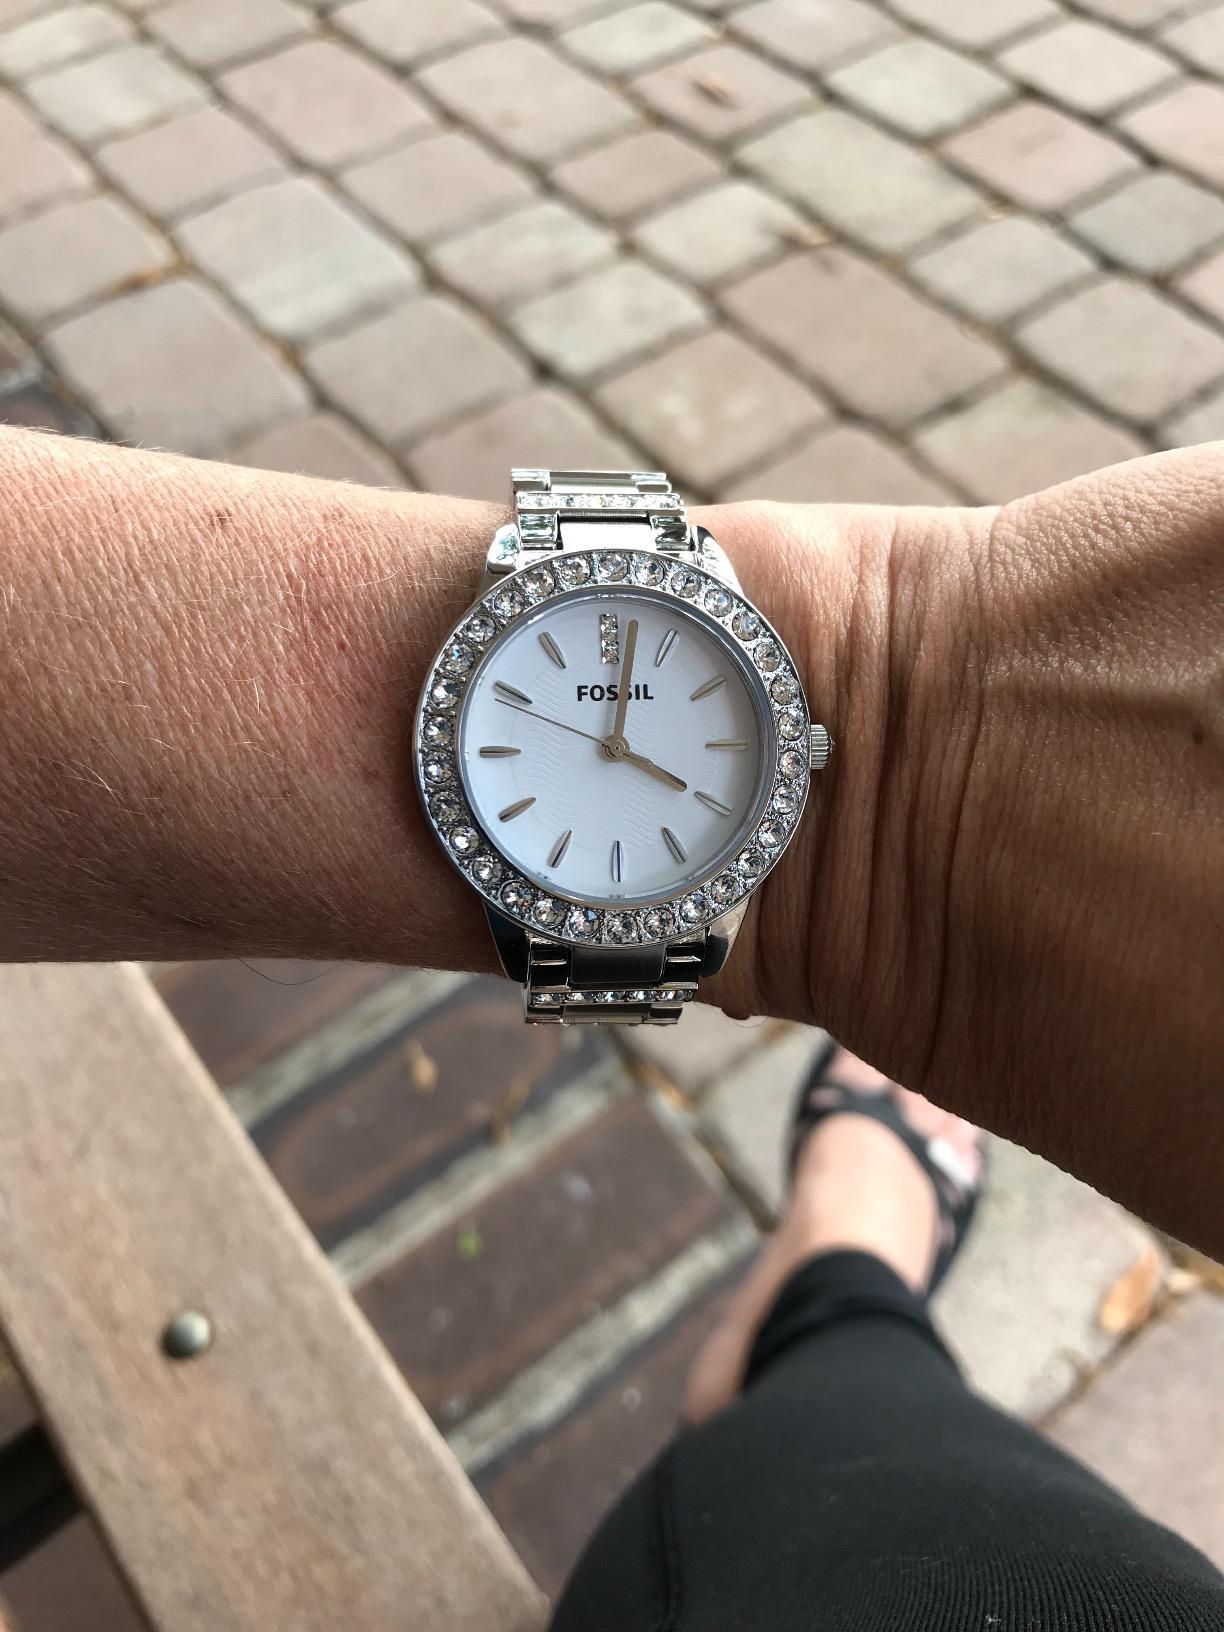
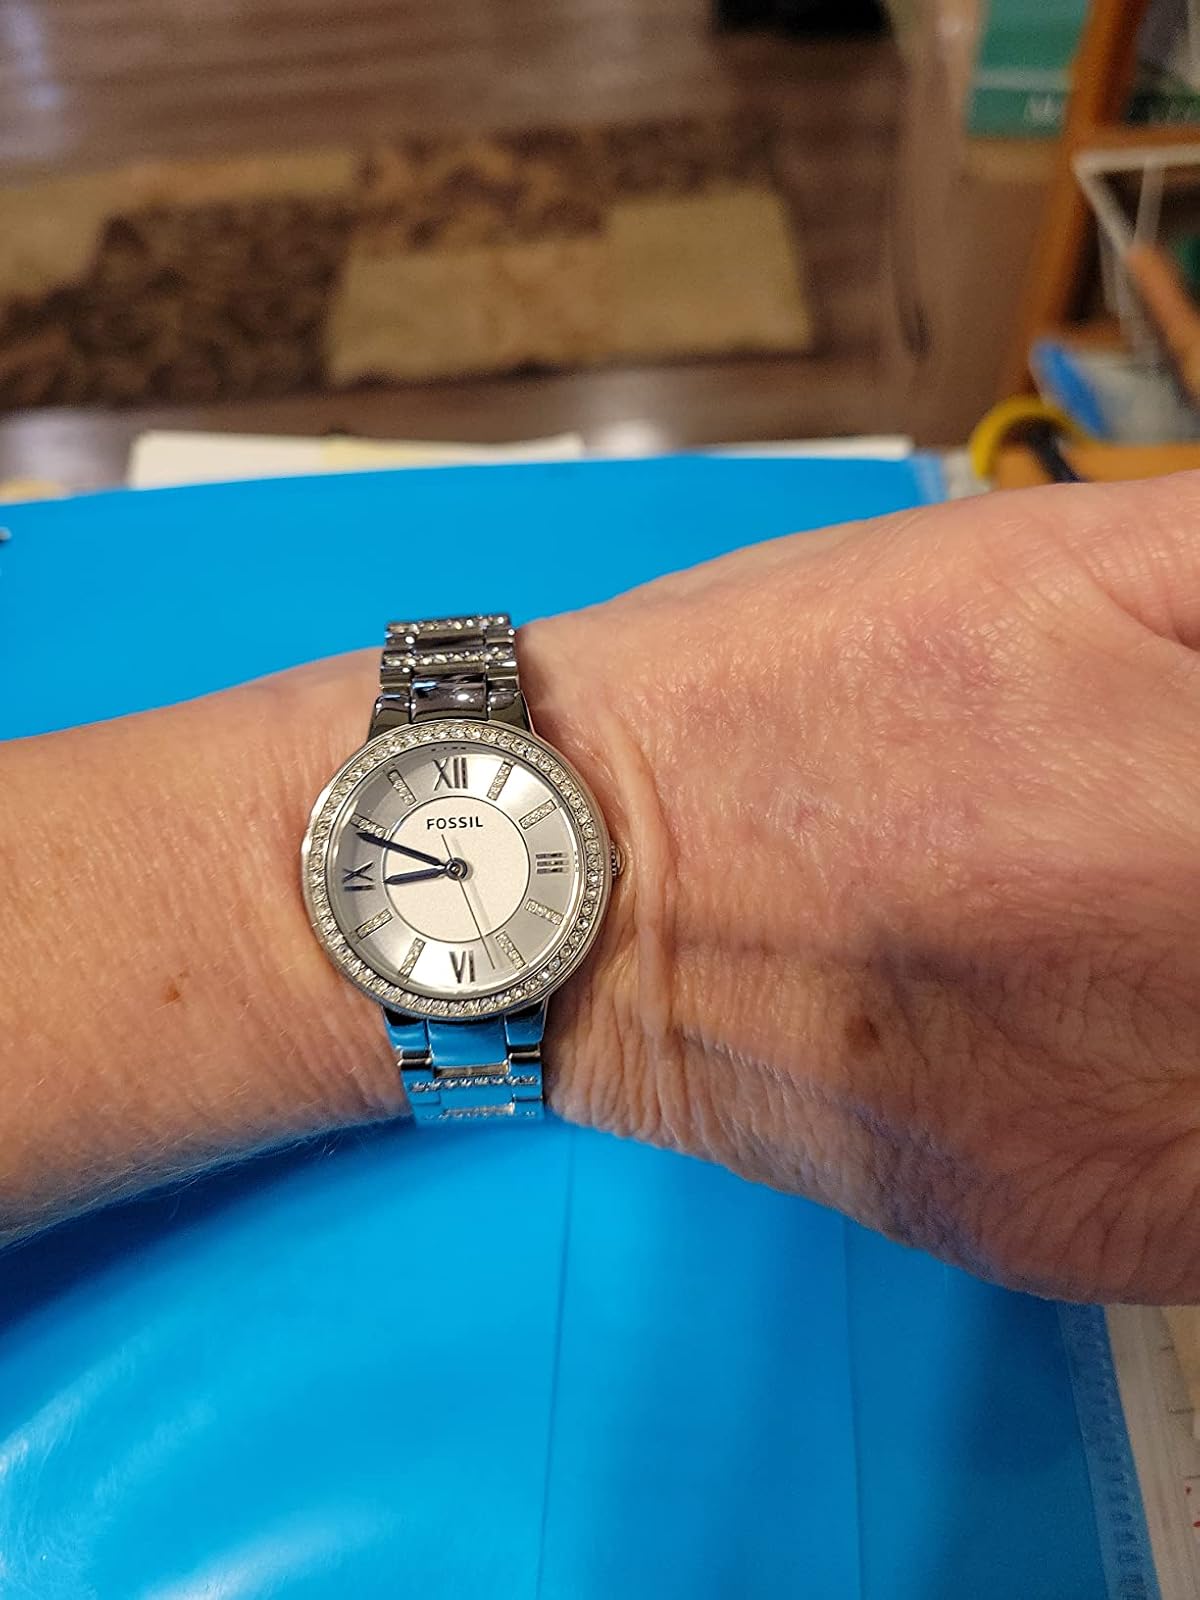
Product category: accessories_watch
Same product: no